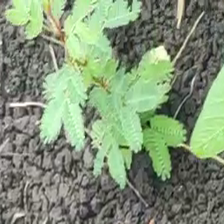
Weed species: Dwarf_cassia_(Chamaecrista pumila)